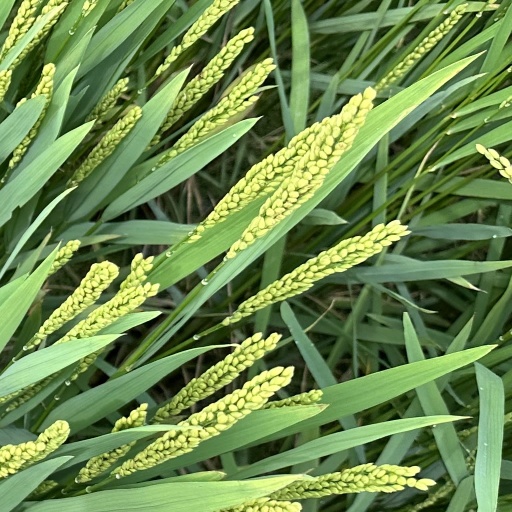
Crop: rice